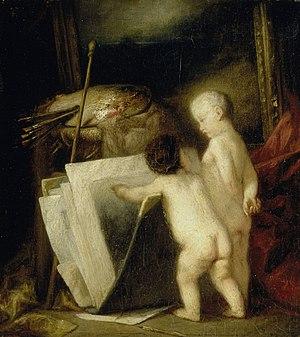
Claude Hippolyte Michaud, né le 20 août 1823 à Beaune et mort le 5 septembre 1886 à Paris, est un artiste peintre français.